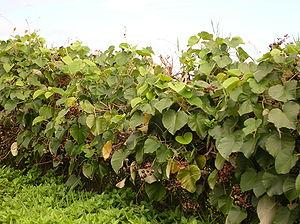
La liane d'argent ou rose des bois de nom scientifique Argyreia nervosa est une liane ornementale de la famille des convolvulacées.